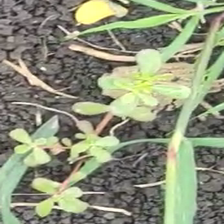
Weed species: Choti_dudhi_(Euphorbia_hirta)